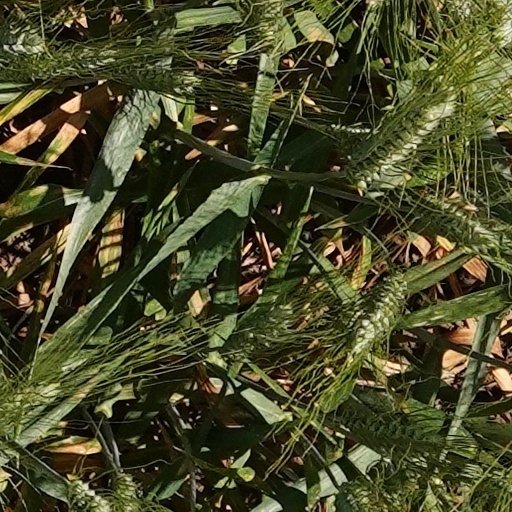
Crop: wheat